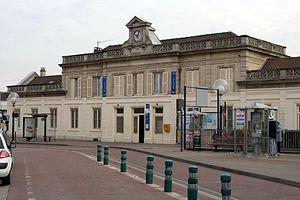
La ligne de Paris-Saint-Lazare à Ermont - Eaubonne est une ligne ferroviaire des Hauts-de-Seine et du Val-d'Oise, en Île-de-France, d'une longueur de 14,8 km. Ouverte de 1837 à 1863, elle est depuis essentiellement parcourue par un trafic de banlieue en provenance ou à destination de la gare Saint-Lazare à Paris, actuel réseau Transilien Paris-Saint-Lazare. Elle est, depuis la réforme des chemins de fer de 1997, propriété de Réseau ferré de France. La ligne est souvent appelée par son nom traditionnel, le Groupe IV de Saint-Lazare.
La Gare de Sannois est une gare ferroviaire française de la ligne de Paris-Saint-Lazare à Ermont - Eaubonne, située dans la commune de Sannois.